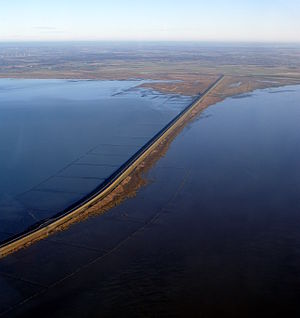
Rømødæmningen / Galleri
Rømødæmningen er en 9,2 km lang vejdæmning, der forbinder Rømø med fastlandet ved Skærbæk i Sønderjylland. Man begyndte at bygge den allerede i 1938, som et beskæftigelsesprojekt, men grundet 2. Verdenskrig blev arbejdet først færdiggjort i 1948. Der blev brugt 2 mio. m³ jord til arbejdet, og i årene 1940-41 var der 400 mand ansat til byggearbejdet. Den blev indviet d. 18. december 1948 og den var oprindeligt 8 meter bred på toppen, men i 1963 blev den udvidet til 12 meter grundet øget biltrafik. Særligt om sommeren bliver vejen benyttet, hvor omkring 10.000 biler hver dag passerer over dæmningen.